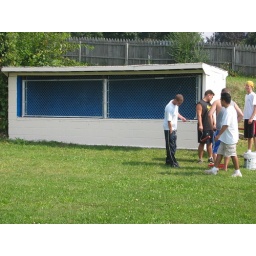
Fraternity guys helping the boys and girls club around their facility in Ypsilanti.